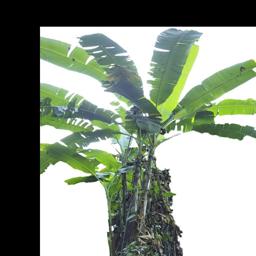
Label: BHIMKOL